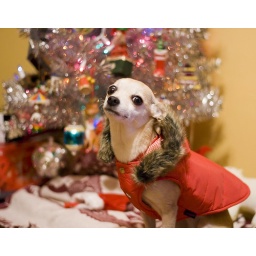
That's what Lulu is thinking. My answer: because you're so damn cute in your new red parka!